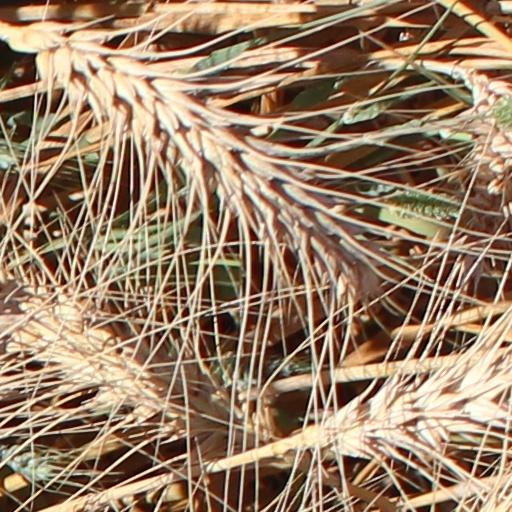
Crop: wheat